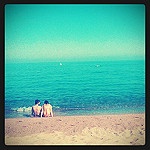
Scene: Outdoor